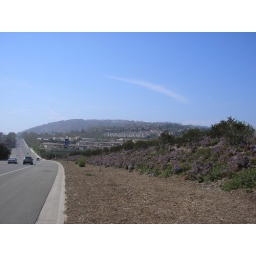
wild lavender on the fridges and condos lining the far hill-sides, one wisp of cloud in a clear blue sky.